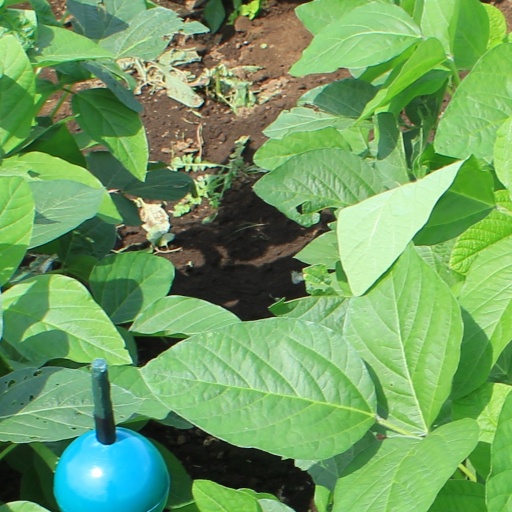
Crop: soybean